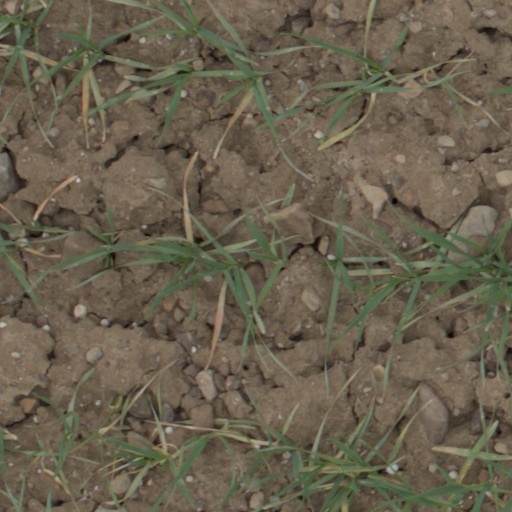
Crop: wheat